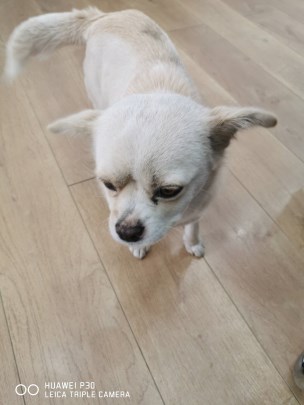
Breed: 3336-n000121-chinese_rural_dog